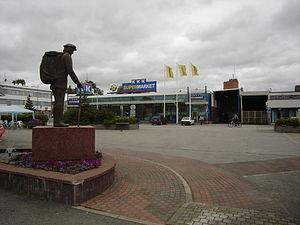
Kuhmo, ville de l'est de la Finlande, est la deuxième municipalité de la région du Kainuu.